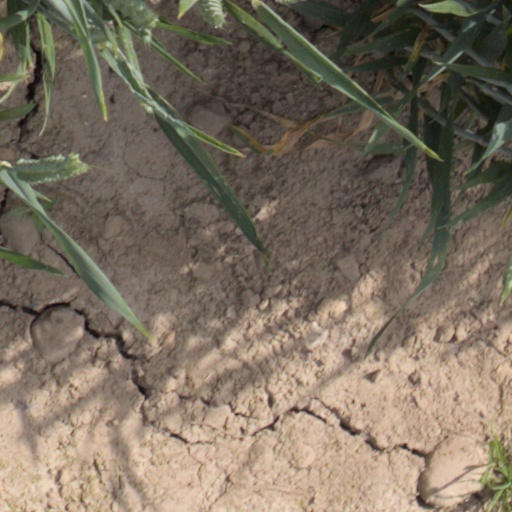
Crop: wheat